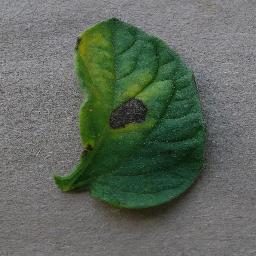
Label: Tomato___Early_blight